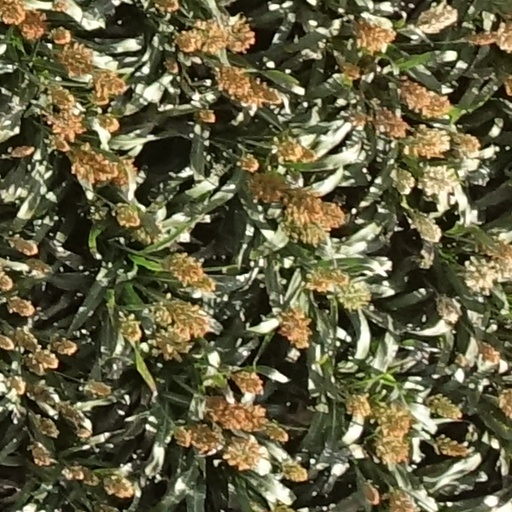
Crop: sorghum